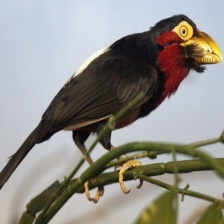
Species: BEARDED BARBET
Scientific name: LYBIUS DUBIUS